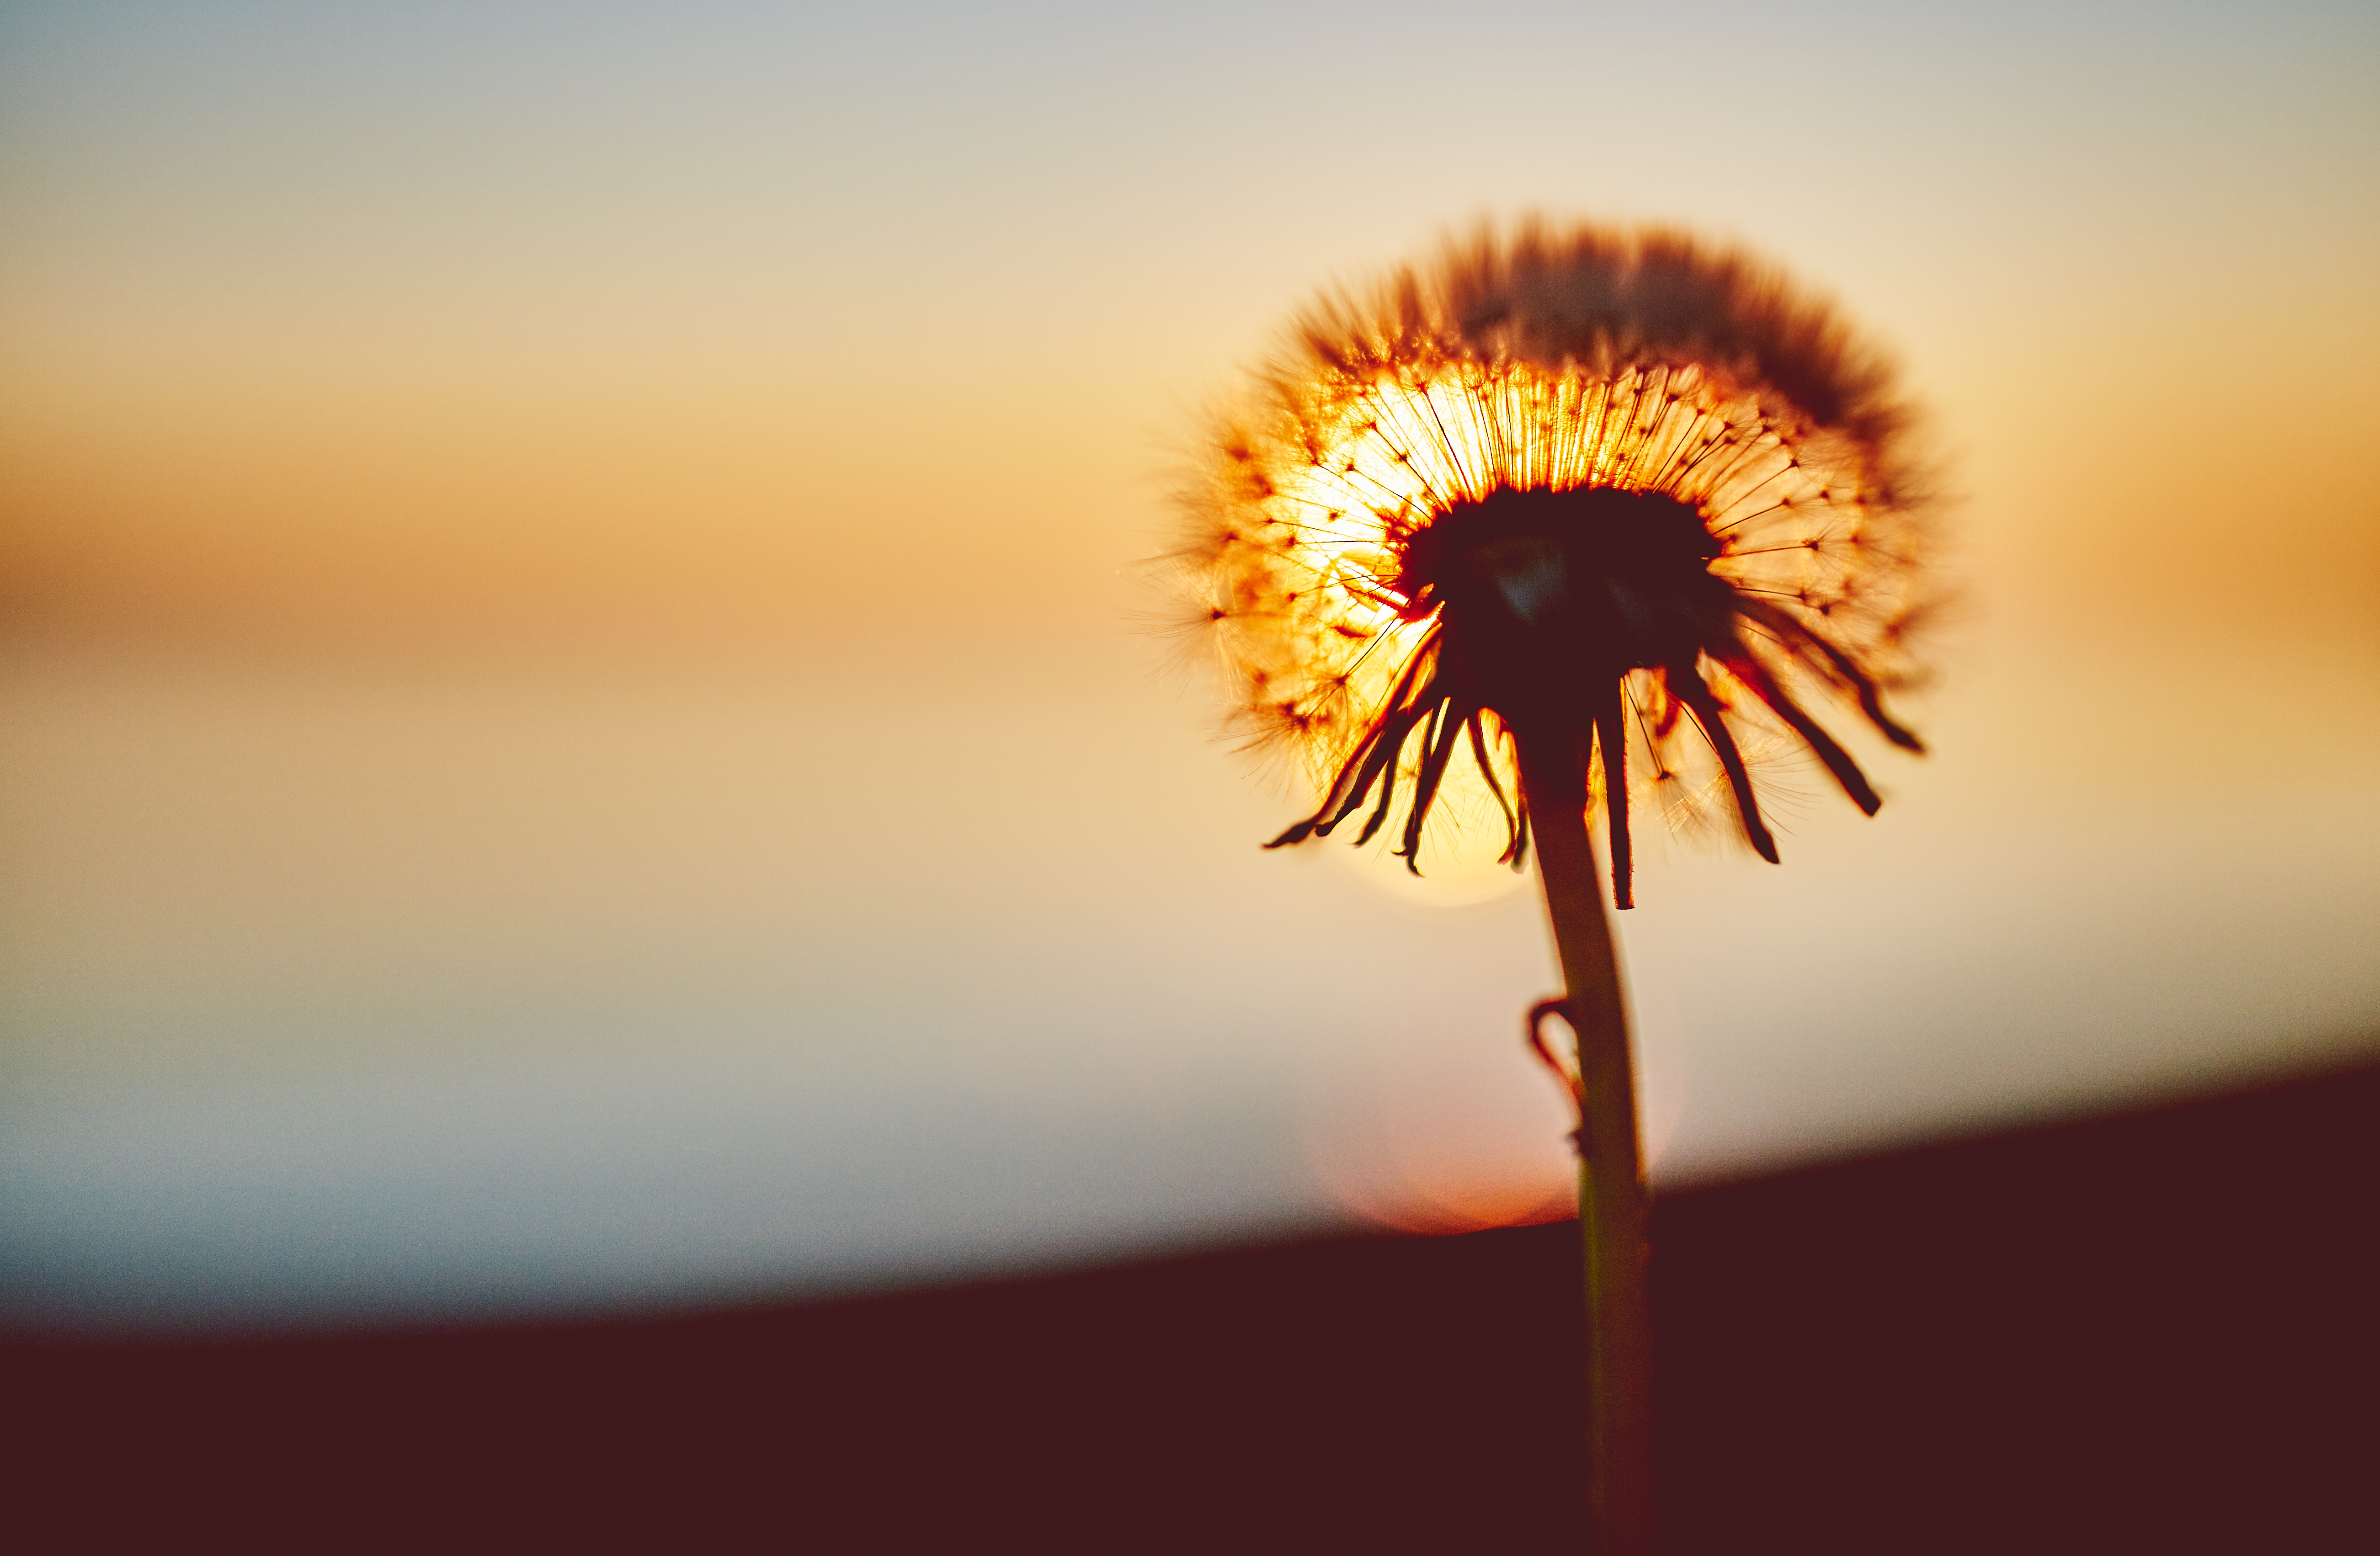
nature, light, plant, sky, sun, sunrise, sunset, photography, dandelion, sunlight, morning, leaf, flower, reflection, yellow, close up, macro photography, atmosphere of earth